Gujarat Sultanate

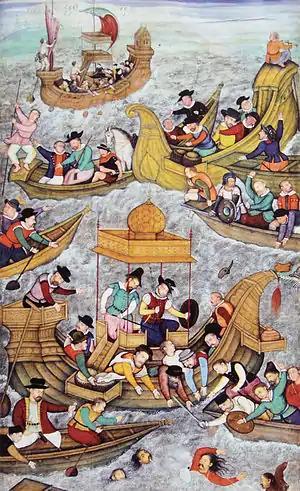
Death of Bahadur Shah of Gujarat an Ottoman ally at the Siege of Diu. He was killed fighting against the Portuguese in 1537; (Illustration from the "Akbarnama", end of 16th century).

It is said that Zafar Khan's father Wajih-ul-Mulk (Saharan) and his brother were influential Chaudharis who were agriculturists by profession but could also muster thousands of fighting men on their call. Delhi Sultan Firuz Shah Tughluq appointed Malik Mufarrah, also known as Farhat-ul-Mulk and Rasti Khan governor of Gujarat in 1377. In 1387, Sikandar Khan was sent to replace him, but he was defeated and killed by Farhat-ul-Mulk. In 1391, Sultan Nasir-ud-Din Muhammad bin Tughluq appointed Zafar Khan, the son of Wajih-ul-Mulk as governor of Gujarat and conferred him the title of Muzaffar Khan (r. 1391–1403, 1404–1411). In 1392, he defeated Farhat-ul-Mulk in the battle of Kamboi, near Anhilwada Patan and occupied the city of Anhilwada Patan.